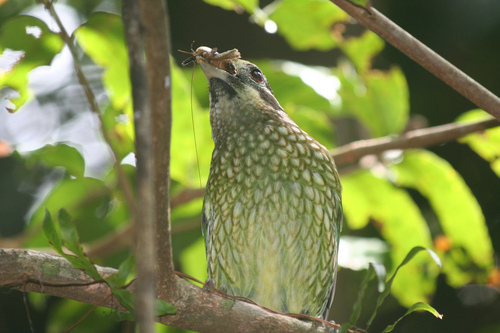
a medium sized bird with a white and yellow breast and small bill eats a moth on a treea medium sized bird with an all charcoal colored head and a white and greenish yellow belly with a speckled pattern.
a large bird with mixed color breast and the head of the bird is small compared to its bodya white body is covered with yellow and green downward pointing feathers on the breast.
the bird has a scale like pattern on it's green and yellow body.
this bird is green and its breast and belly has feathers that look like spikes.
this insect-eating bird is green colored with white spots all over.
this bird has wings that are black and has a green belly
this bird is green and white in color, a speckled mix of the two covers the breast and belly.
this bird is green with white and has a very short beak.
Species: Spotted Catbird